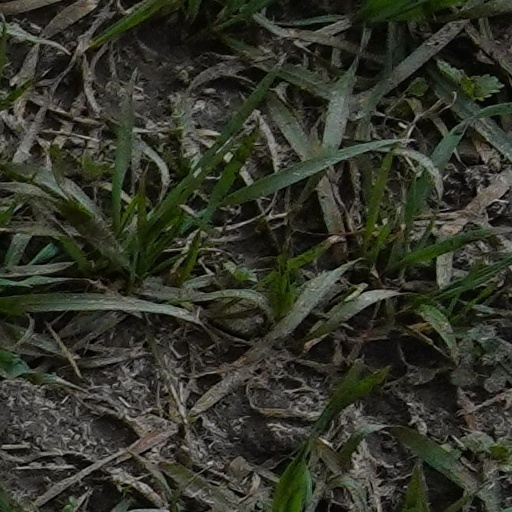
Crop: wheat